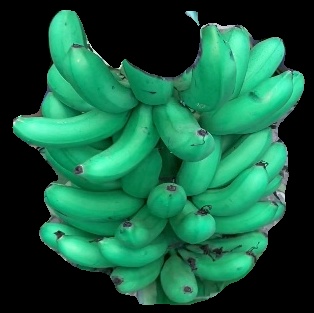
Variety: rasbale
Grade: grade1